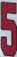
Number: 5